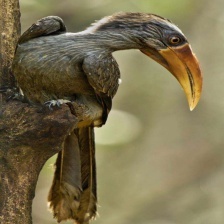
Species: MALABAR HORNBILL
Scientific name: OCYCEROS GRISEUS
ImageNet parent category: hornbill